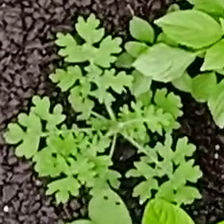
Weed species: Gajar_gavat_(Parthenium hysterophorus)